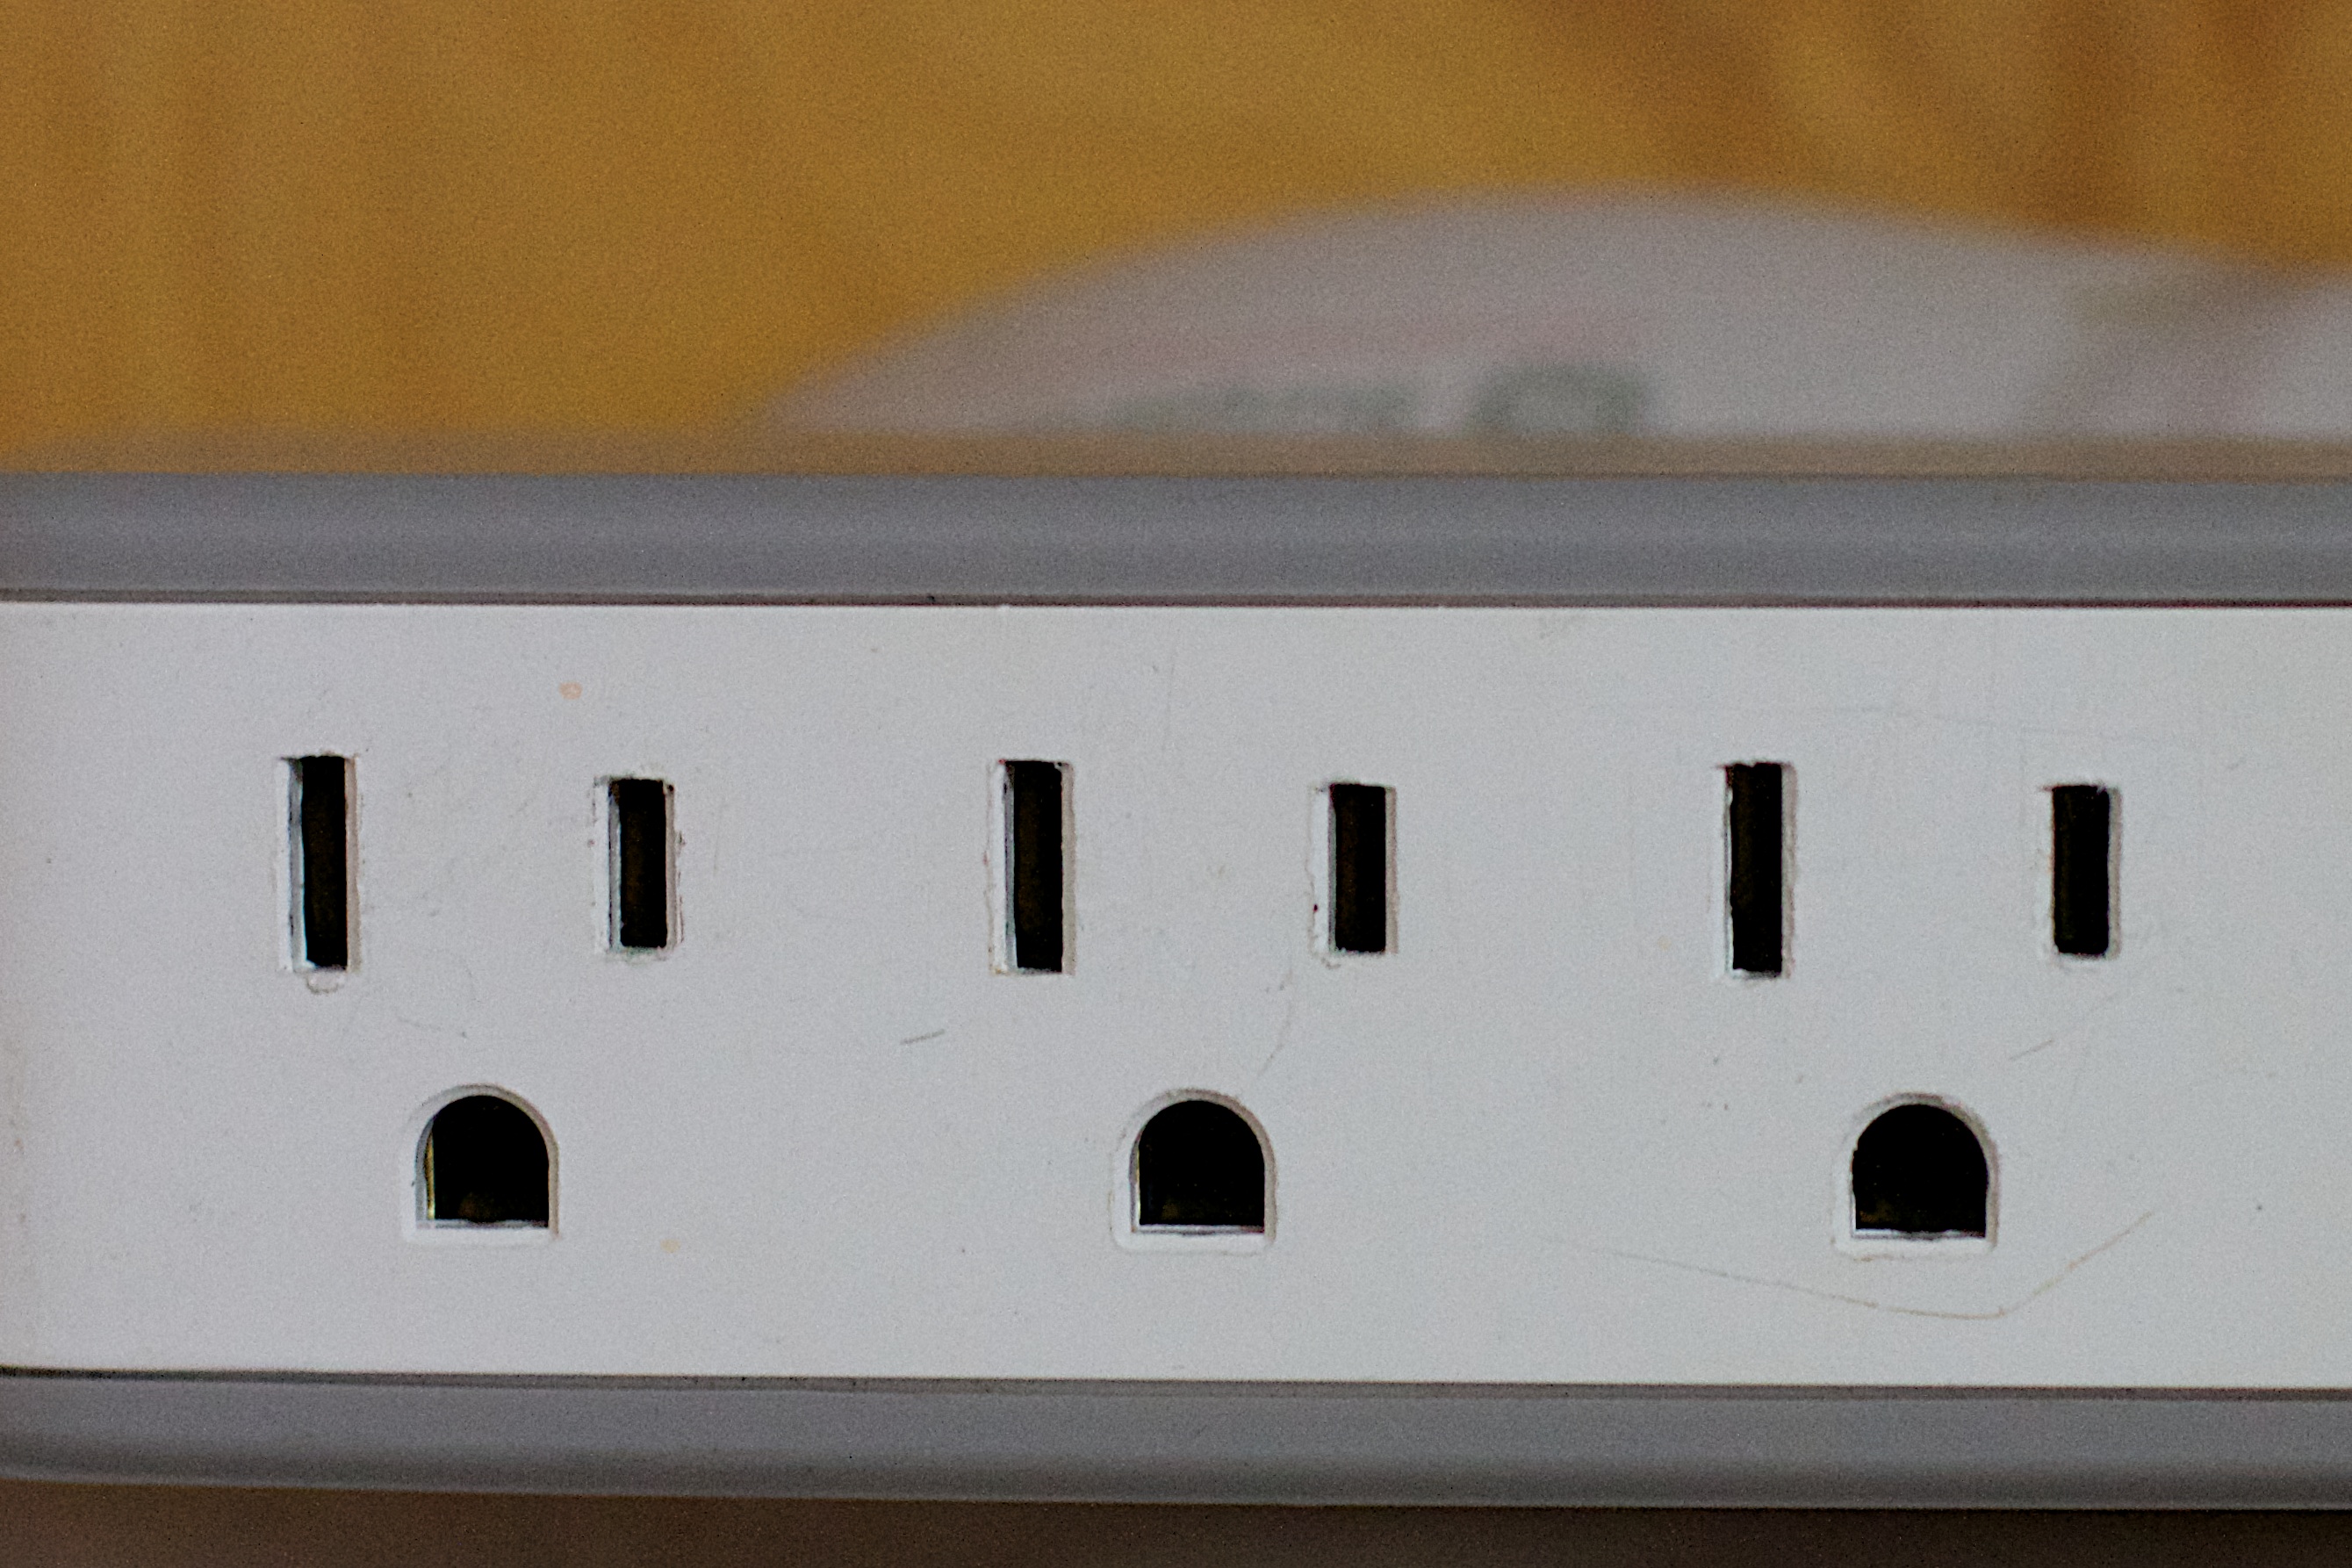
technology, product, cool image, electronics, electronic device, electronics accessory, ac power plugs and socket outlets